Princeton Tigers

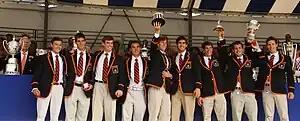
The varsity lightweight men celebrate winning the Temple Cup at Henley Royal Regatta, July 2009.

The university's men's lacrosse team has enjoyed significant success since the early 1990s and is widely recognized as a perennial powerhouse in the Division I ranks. The team has won 27 Ivy League titles and six national titles.